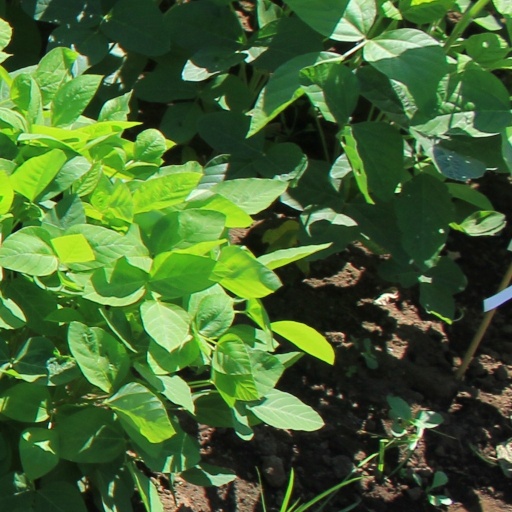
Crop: soybean